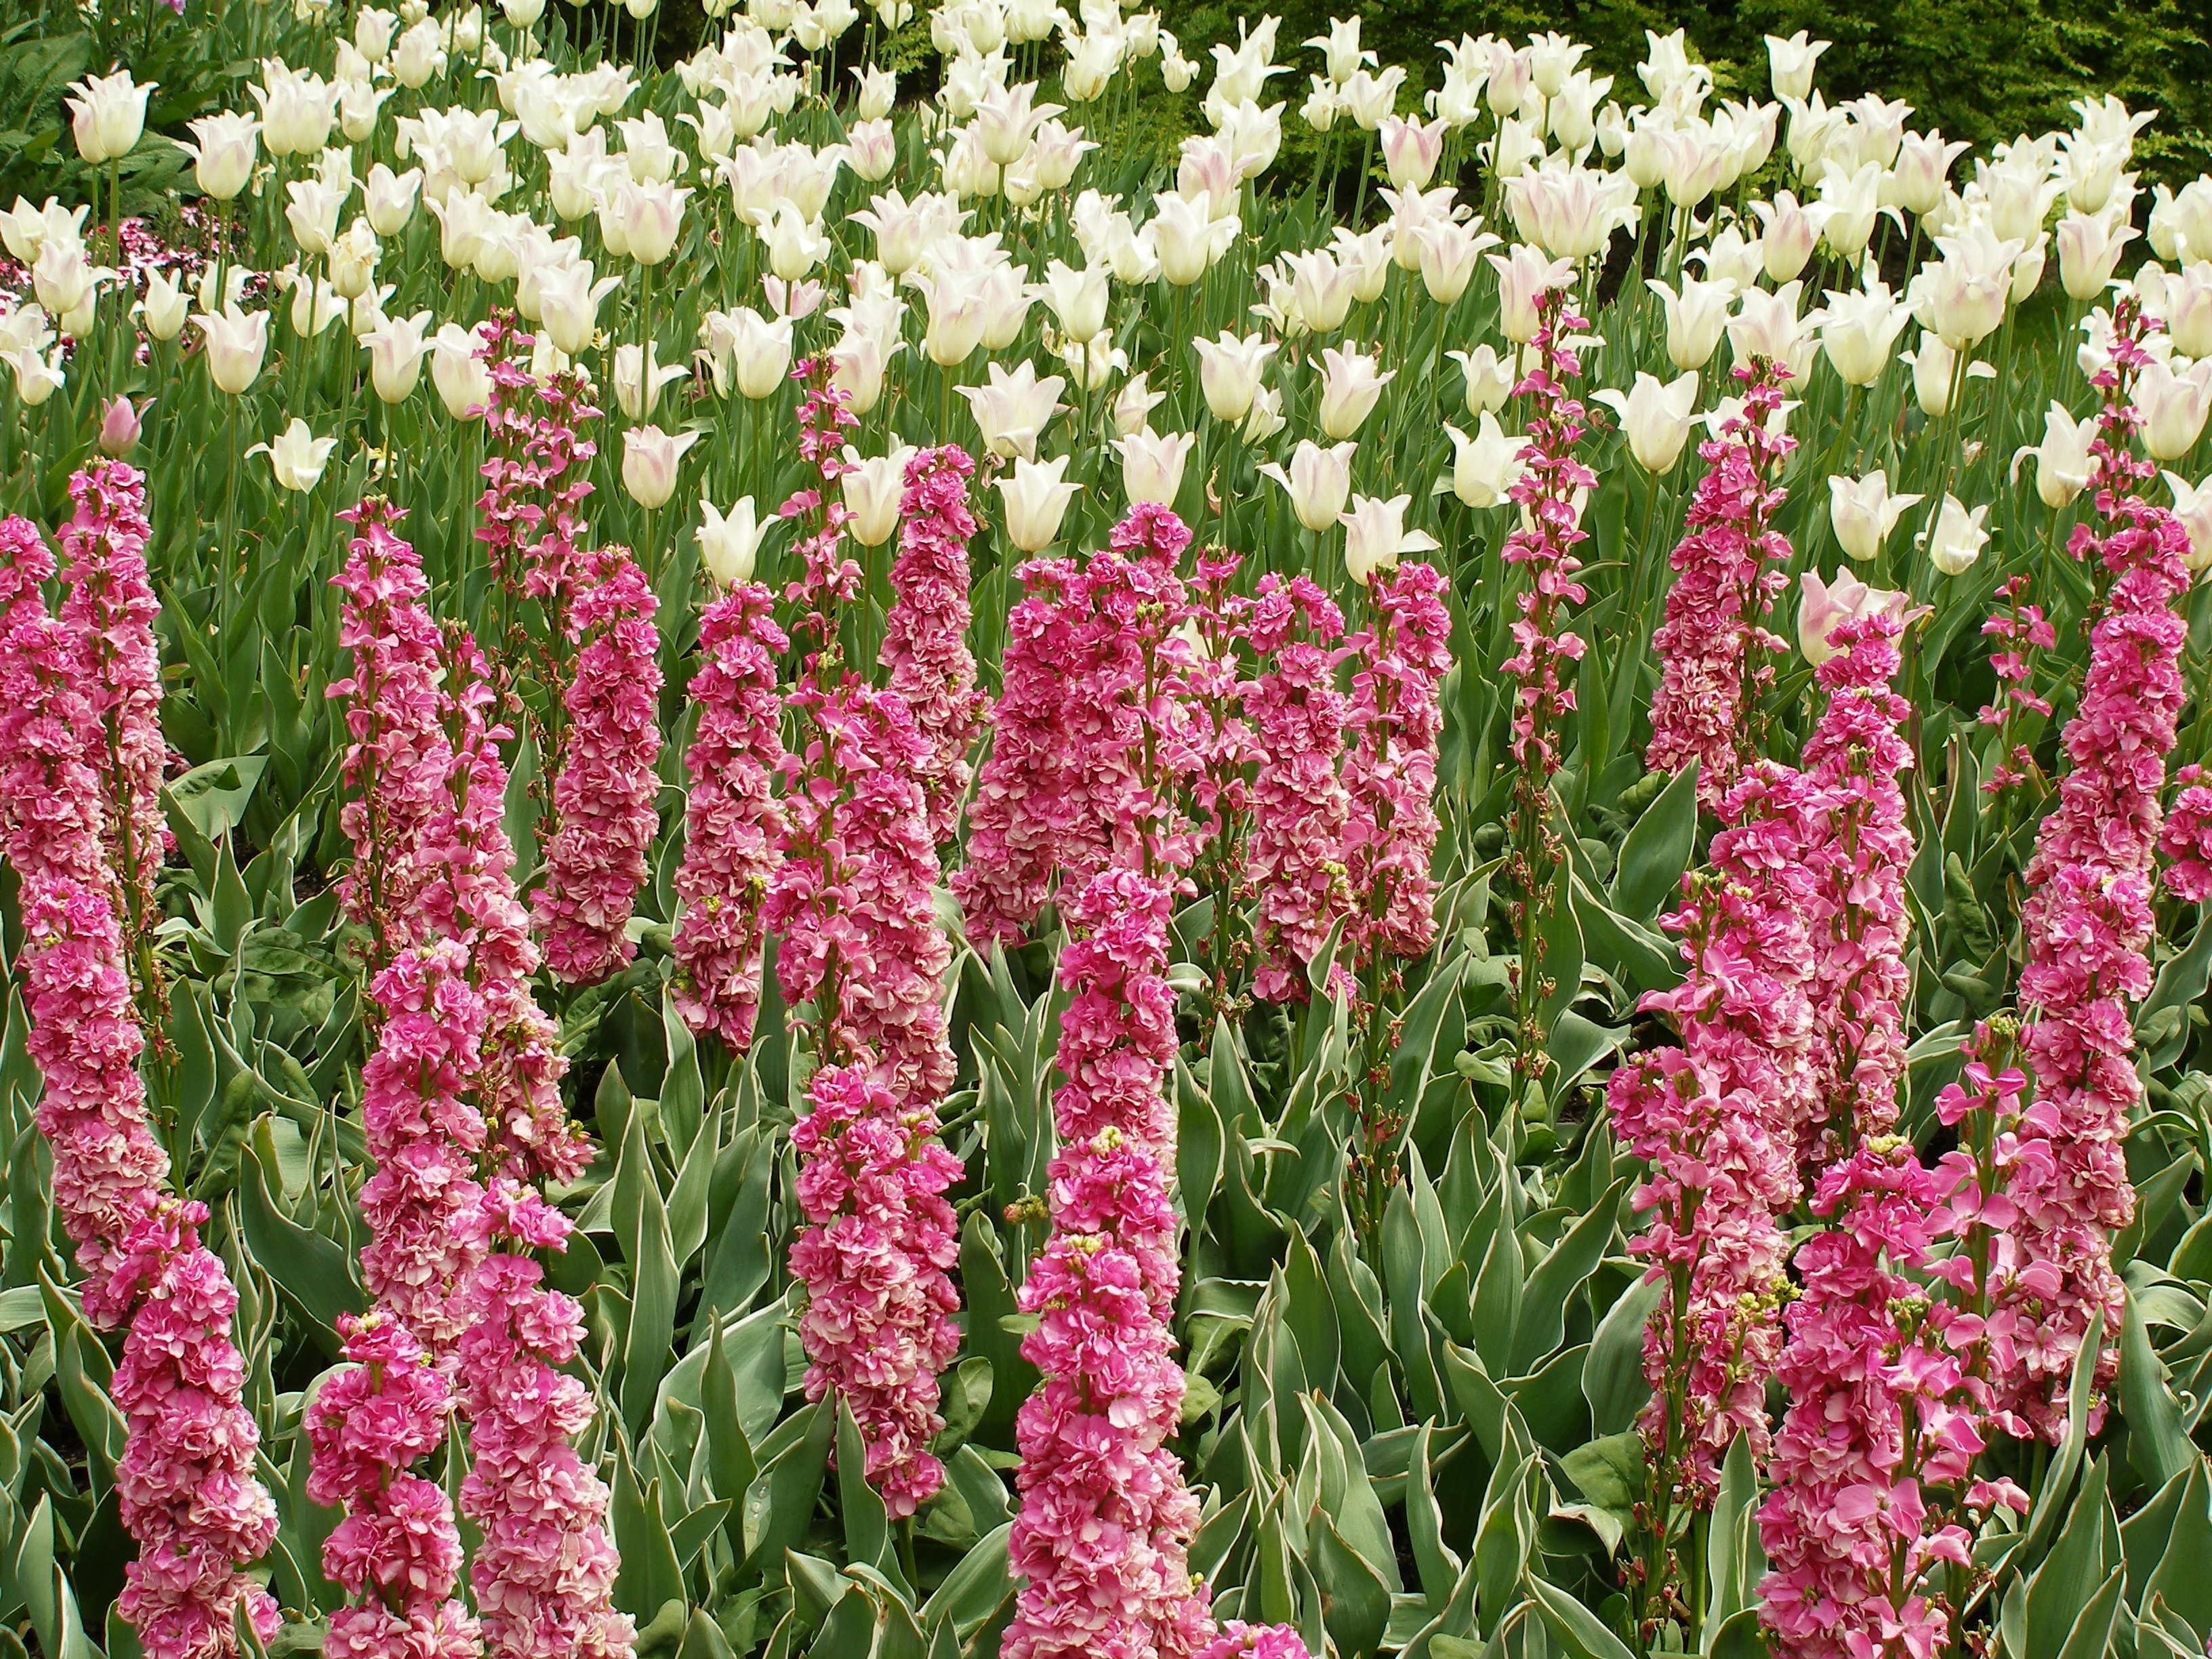
nature, blossom, plant, flower, summer, floral, botany, blooming, colorful, garden, pink, flowers, digitalis, lupin, hollyhocks, flowering plant, annual plant, grass family, land plant